List of compositions by Glenn Gould

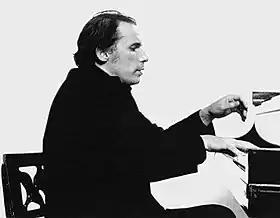
Glenn Gould

This is a chronological list of compositions by Canadian pianist and broadcaster Glenn Gould.